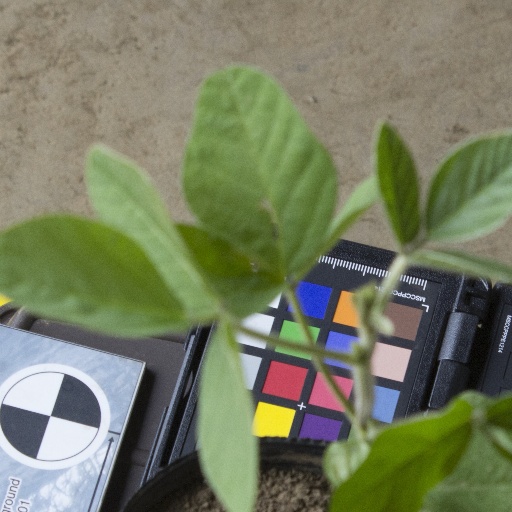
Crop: soybean